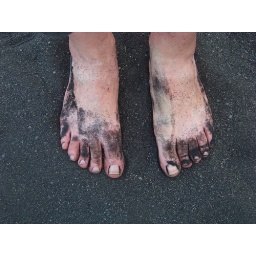
Bruce's toes after walking in the black sand